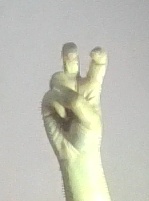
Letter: toot